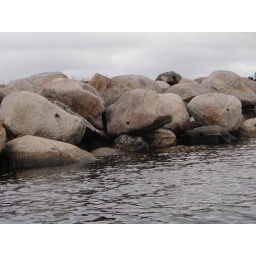
drill holes in break water rock at Charlos Cove